Gilda Barabino

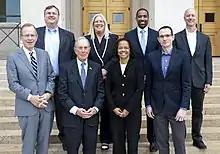
Barabino (front center-right) serves as a member of the US Defense Innovation Board

After finishing her graduate studies, Barabino spent three years working as a chemical engineer at the Rohm and Haas Company, where she oversaw the synthesis of acrylics and acrylates. However, she found that she missed basic research and wanted to work in areas with biomedical applications. In 1989, she became a faculty member at the Northeastern University's department of chemical engineering and a senior research fellow, Center for Biotechnology Engineering at Northeastern. She was the vice provost for undergraduate education from 2000 to 2002 and rose to full professor in 2005.